Mariz Kemal

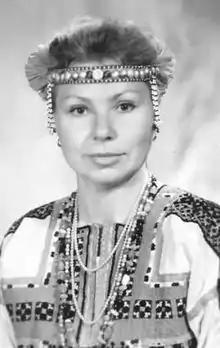

Mariz Kemal (born 1950) is an Erzya language poet, leader of the Erzya native religion celebration Ras'ken' Ozks, and activist.